First Unitarian Church of Philadelphia

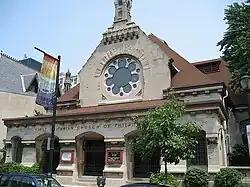

The First Unitarian Church of Philadelphia is a Unitarian Universalist congregation located at 2125 Chestnut Street in Philadelphia, Pennsylvania. As a regional Community Center it sponsors cultural, educational, civic, wellness and spiritual activities.